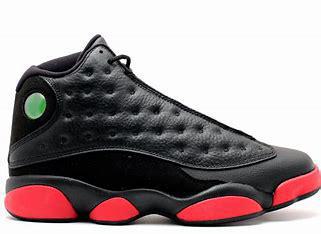
Brand: Jordan
Model: 13